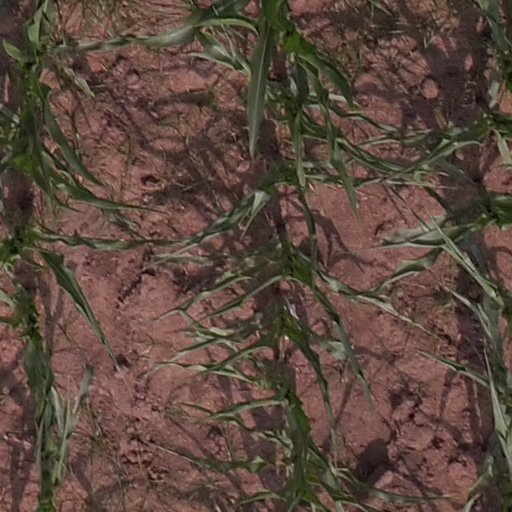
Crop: maize; corn